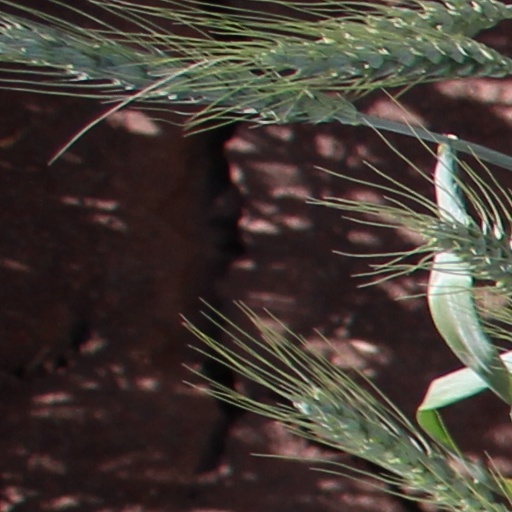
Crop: wheat